Schmorsdorf lime tree

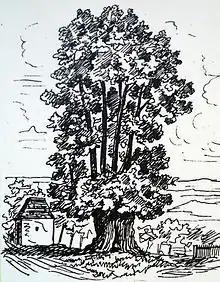
Lime Tree in "Mountain Flowers" (1888)

The lime tree's impressive size and shape were first mentioned in official records around 1630 during the events of the Thirty Years' War, as passing troops took note of it. It stands along a historically significant road that once served as an important connection to Dresden, frequently used by troops during the Seven Years' War and by Napoleonic soldiers in the early 19th century. Schmorsdorf gained prominence during the Seven Years' War at the Battle of Maxen, where Austrian field marshal and general Leopold Joseph von Daun captured Friedrich August von Finck on 21 November 1759. The Maxen castle of Prussian major Johann Friedrich Anton von Serre, which he acquired in 1819, was a preferred gathering place for artists from all over the world who stayed with his wife Friederike Serre in the 19th century. The renowned pianist and composer Clara Schumann (née Wieck), along with her husband Robert Schumann, stayed at Maxen Castle on several occasions between 1836 and 1849. During her time there, Clara Schumann frequently took walks around Maxen, including nighttime excursions to the Schmorsdorfer lime tree. In her diary, she wrote that a woman was said to walk around there at night.